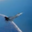
Label: airplane